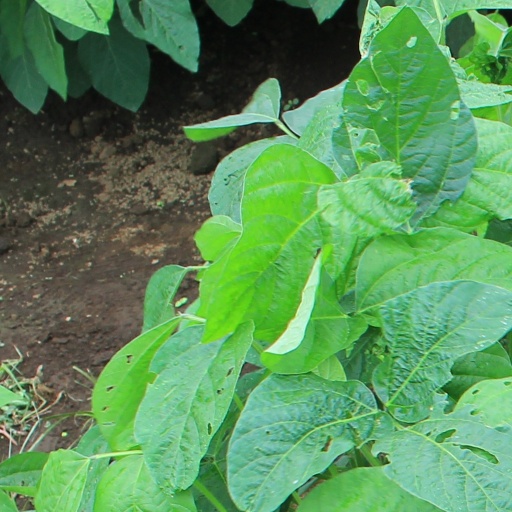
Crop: soybean